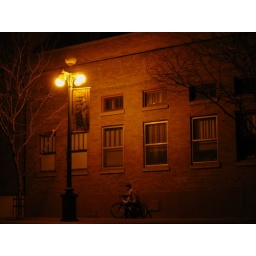
Last cool building and light on Montana Ave by the train depot.